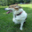
Label: dog